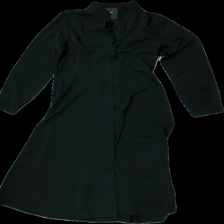
View: front
Type: Dress
Category: Ladies
Brand: Massimo Dutti
Colors: Black
Material: 100% Polyester
Cut: Long
Price range: 100-150
Recommended usage: Reuse
Description: black long dress